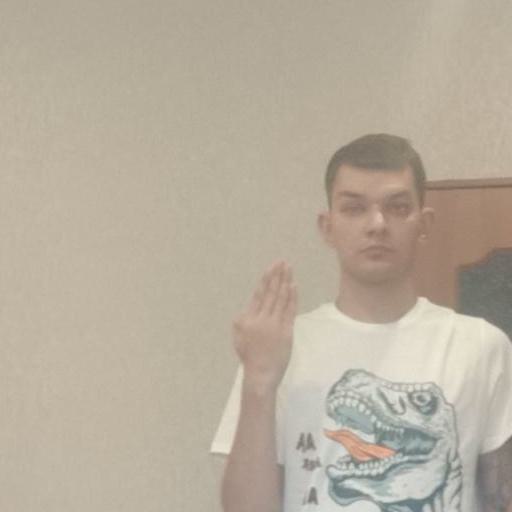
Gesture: stop_inverted